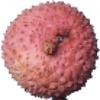
Label: lychee